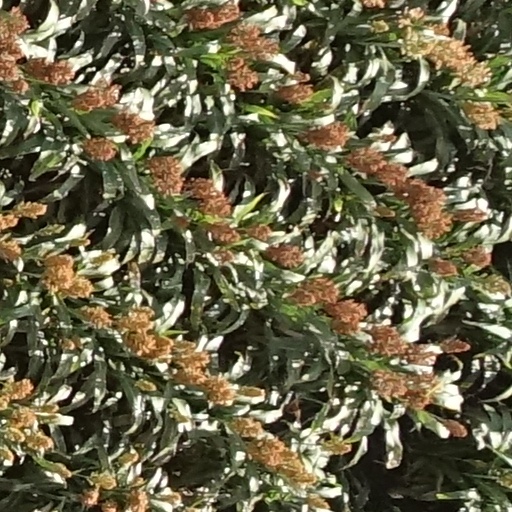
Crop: sorghum